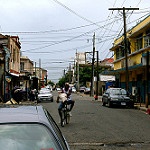
Scene: Outdoor